John Viccars

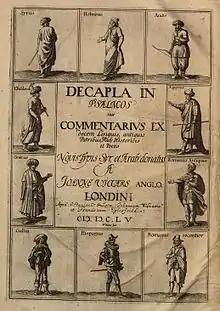
Frontispiece by Wenceslaus Hollar from the second edition (1655) of "Decapla in Psalmos: sive Commentarius ex decem Linguis", by John Viccars

The elder son of Gregory Viccars of Treswell in Nottinghamshire, he was baptised there on 30 October 1604; his sister Helen was the wife of the dramatist William Sampson. He was educated at Christ's College, Cambridge, where he graduated B.A. in 1622. He was incorporated B.A. at Oxford on 24 February 1625, graduated M.A. at Lincoln College on 28 March 1625, and was incorporated M.A. at Cambridge the same year.